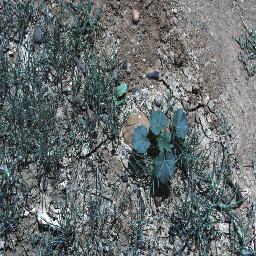
Label: negative